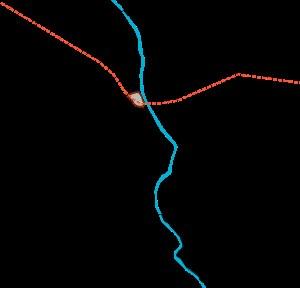
Les remparts de Laval sont un ensemble de murailles érigées au XIIIᵉ siècle pour protéger la ville de Laval, en Mayenne. Ces murailles ont été plusieurs fois remaniées, notamment au XVᵉ siècle, puis ont été en grande partie détruites du XVIIIᵉ au XIXᵉ siècle.
Laval est une ville de l'ouest de la France, chef-lieu du département de la Mayenne en région des Pays de la Loire, elle est située à environ 300 kilomètres à l'Ouest de Paris.